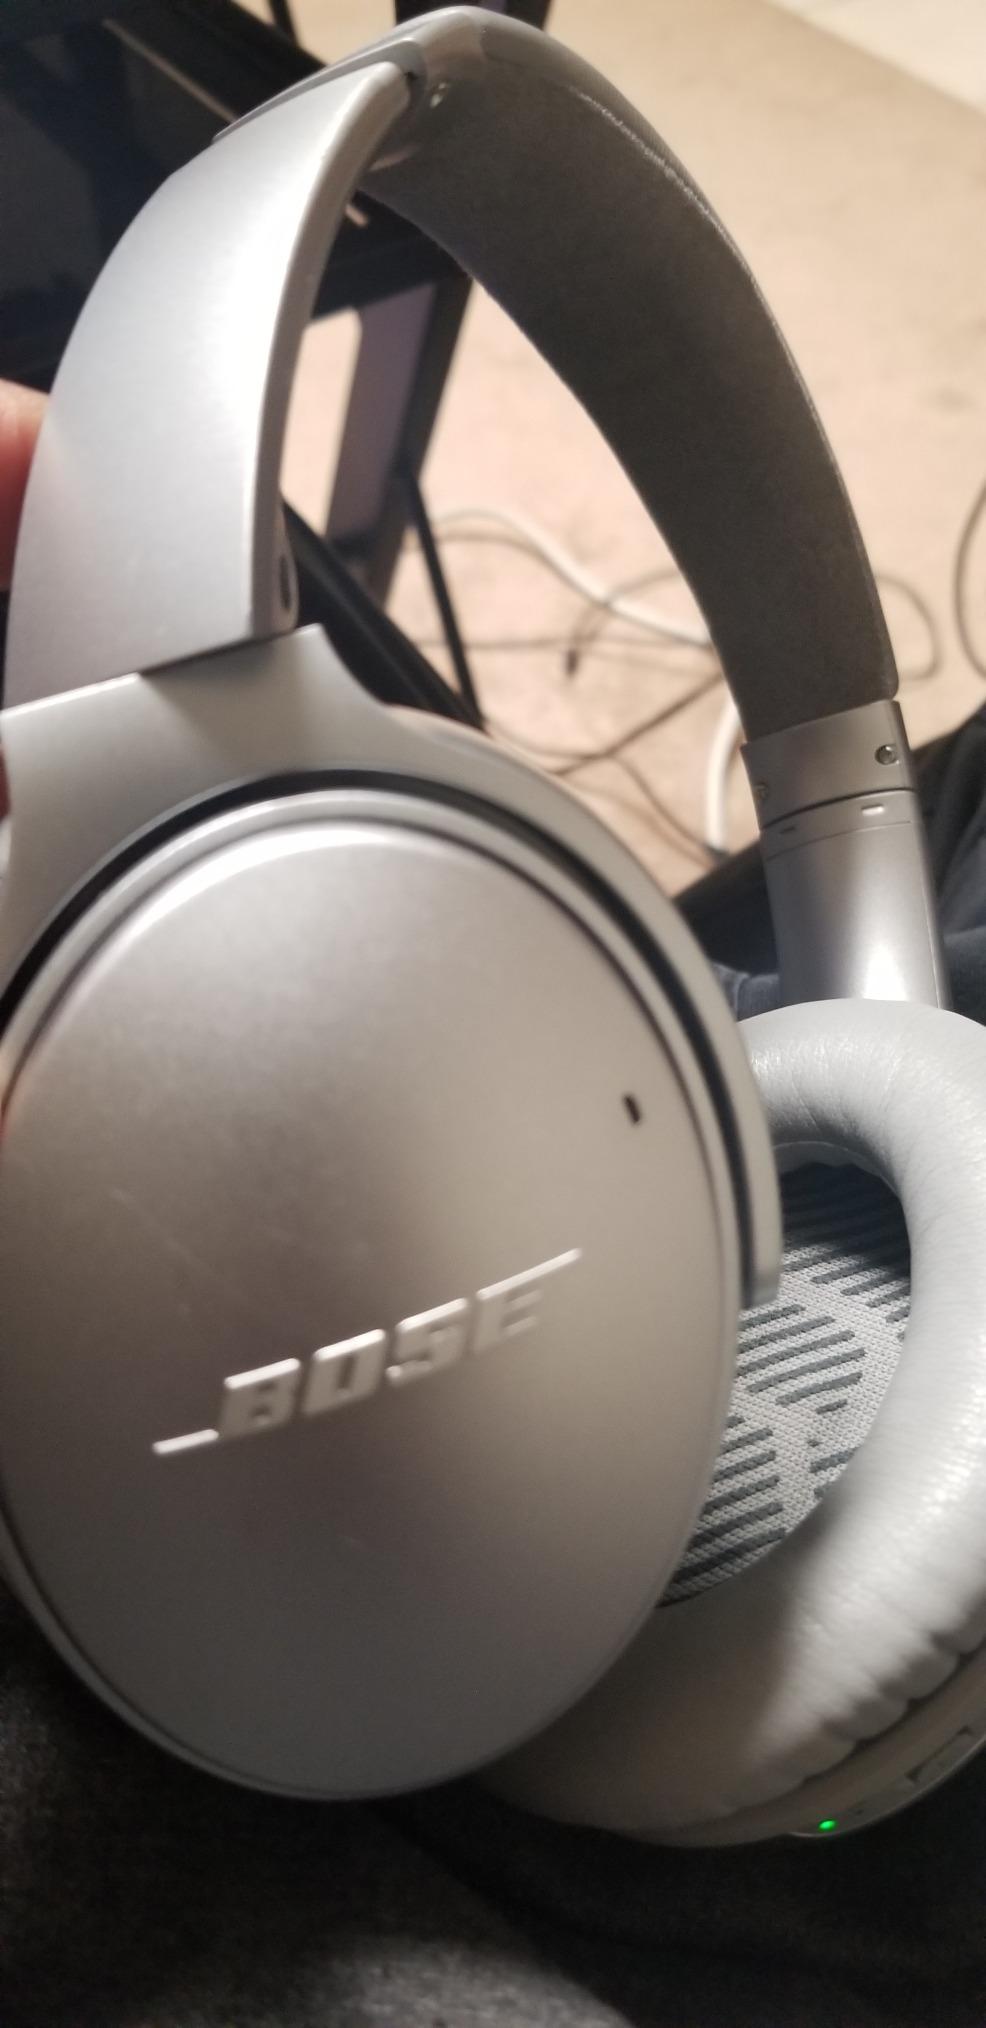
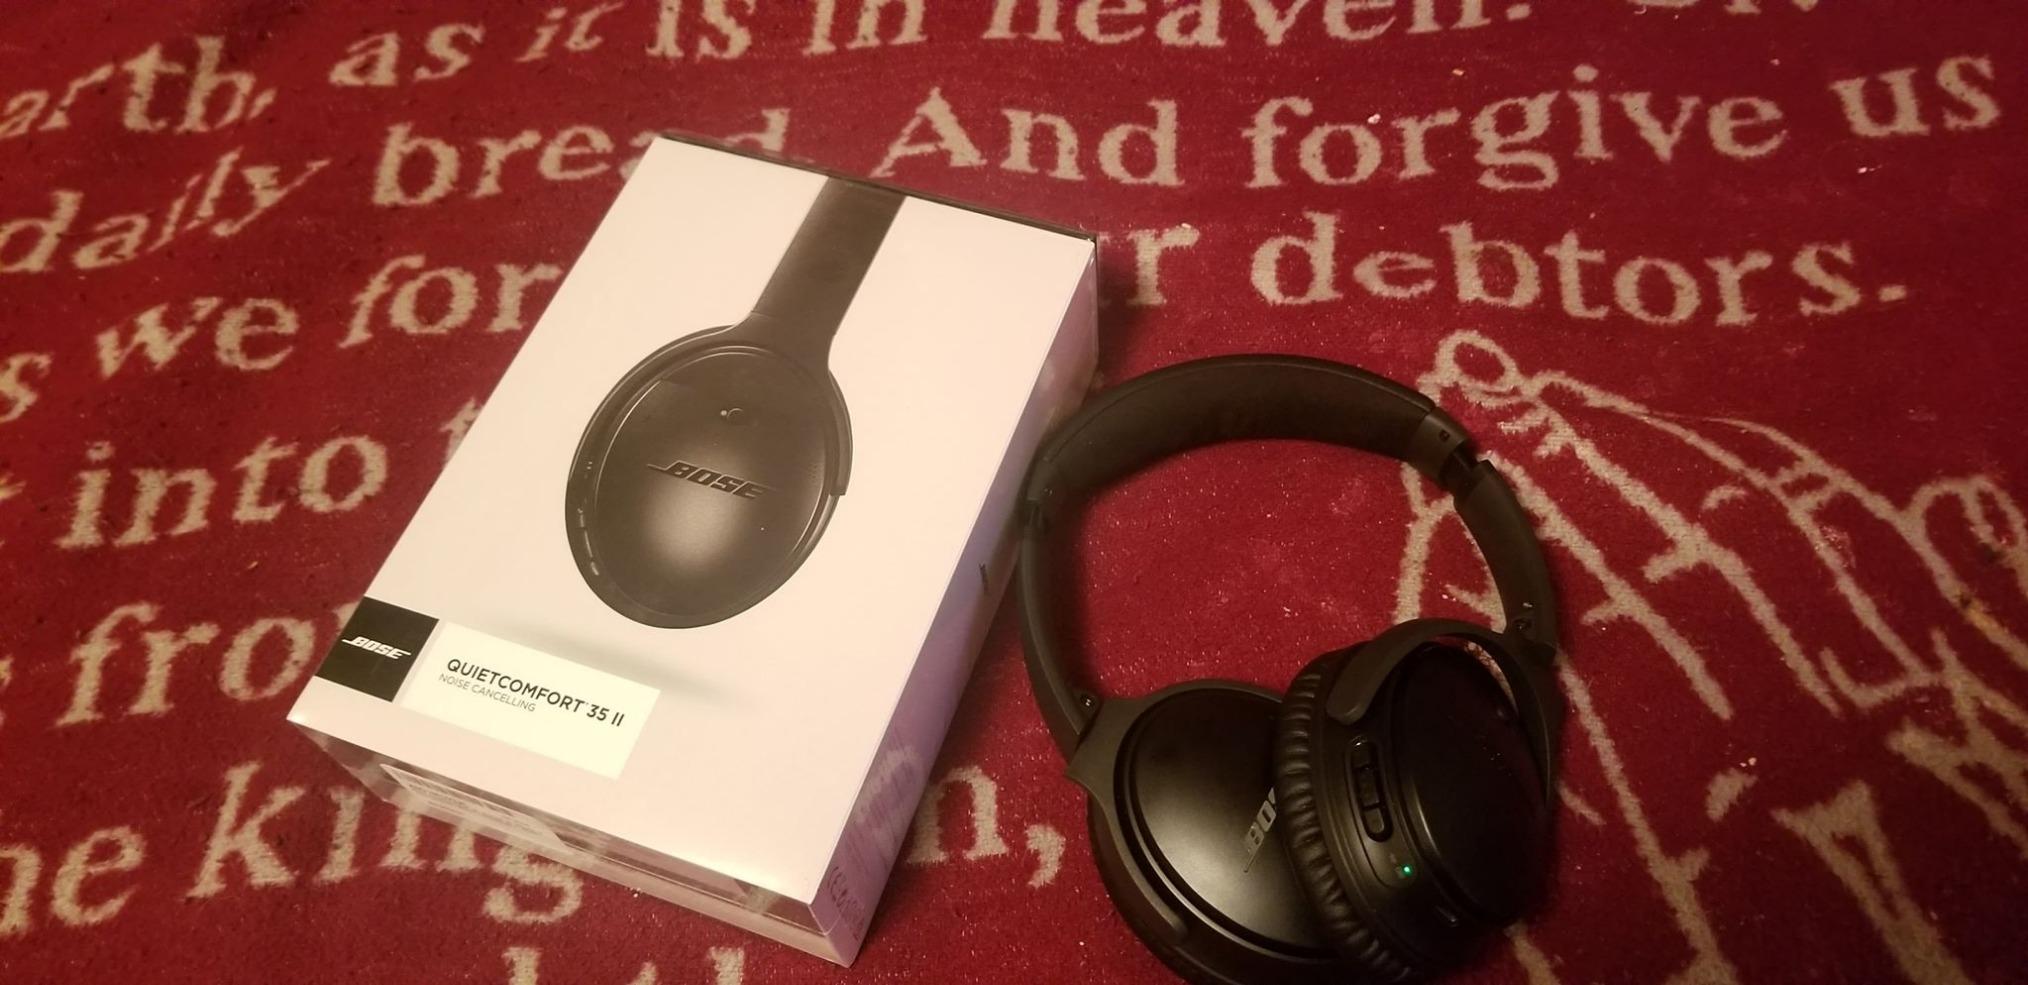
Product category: headphones
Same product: no